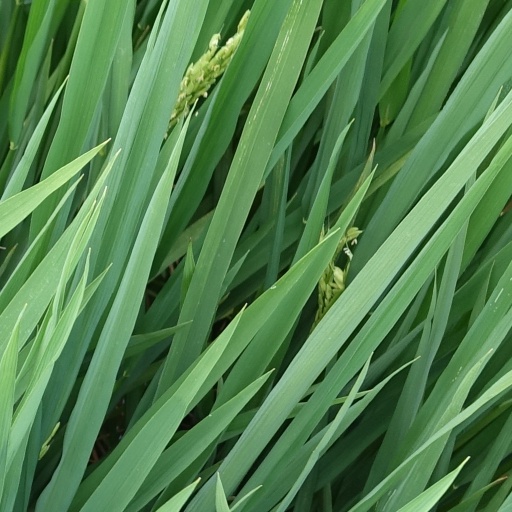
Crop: rice